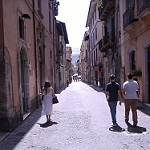
Scene: Outdoor